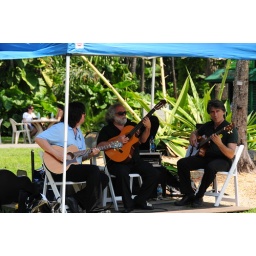
Blues band will perform at 'the Falls' soon. Guy in blue shirt performs with Iko Iko.